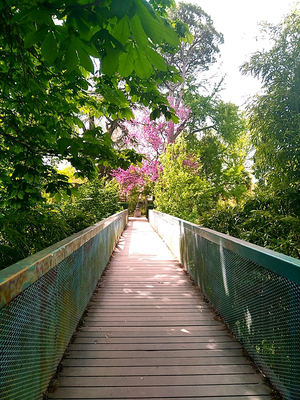
Pont des jardins des plantes de Montauban.
Montauban est une commune française du Quercy, chef-lieu du département de Tarn-et-Garonne en région Occitanie.